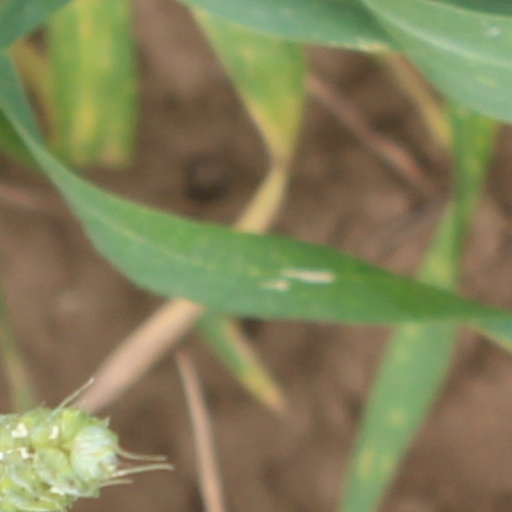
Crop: wheat